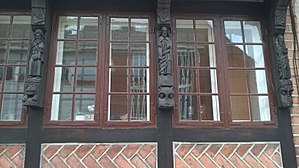
Apostelhuset / Beskrivelse
Tre af apostlene på Apostelhuset.
Apostle på Apostelhuset i Riddergade, Næstved.
Apostelhuset eller Apostelgården er en bindingsværksbygning, der ligger i Riddergade i Næstved. Det blev opført omkring 1510-20. Navnet kommer af de 13 knægte på bindingsværket, der er udskåret som Jesus og hans 12 apostle.